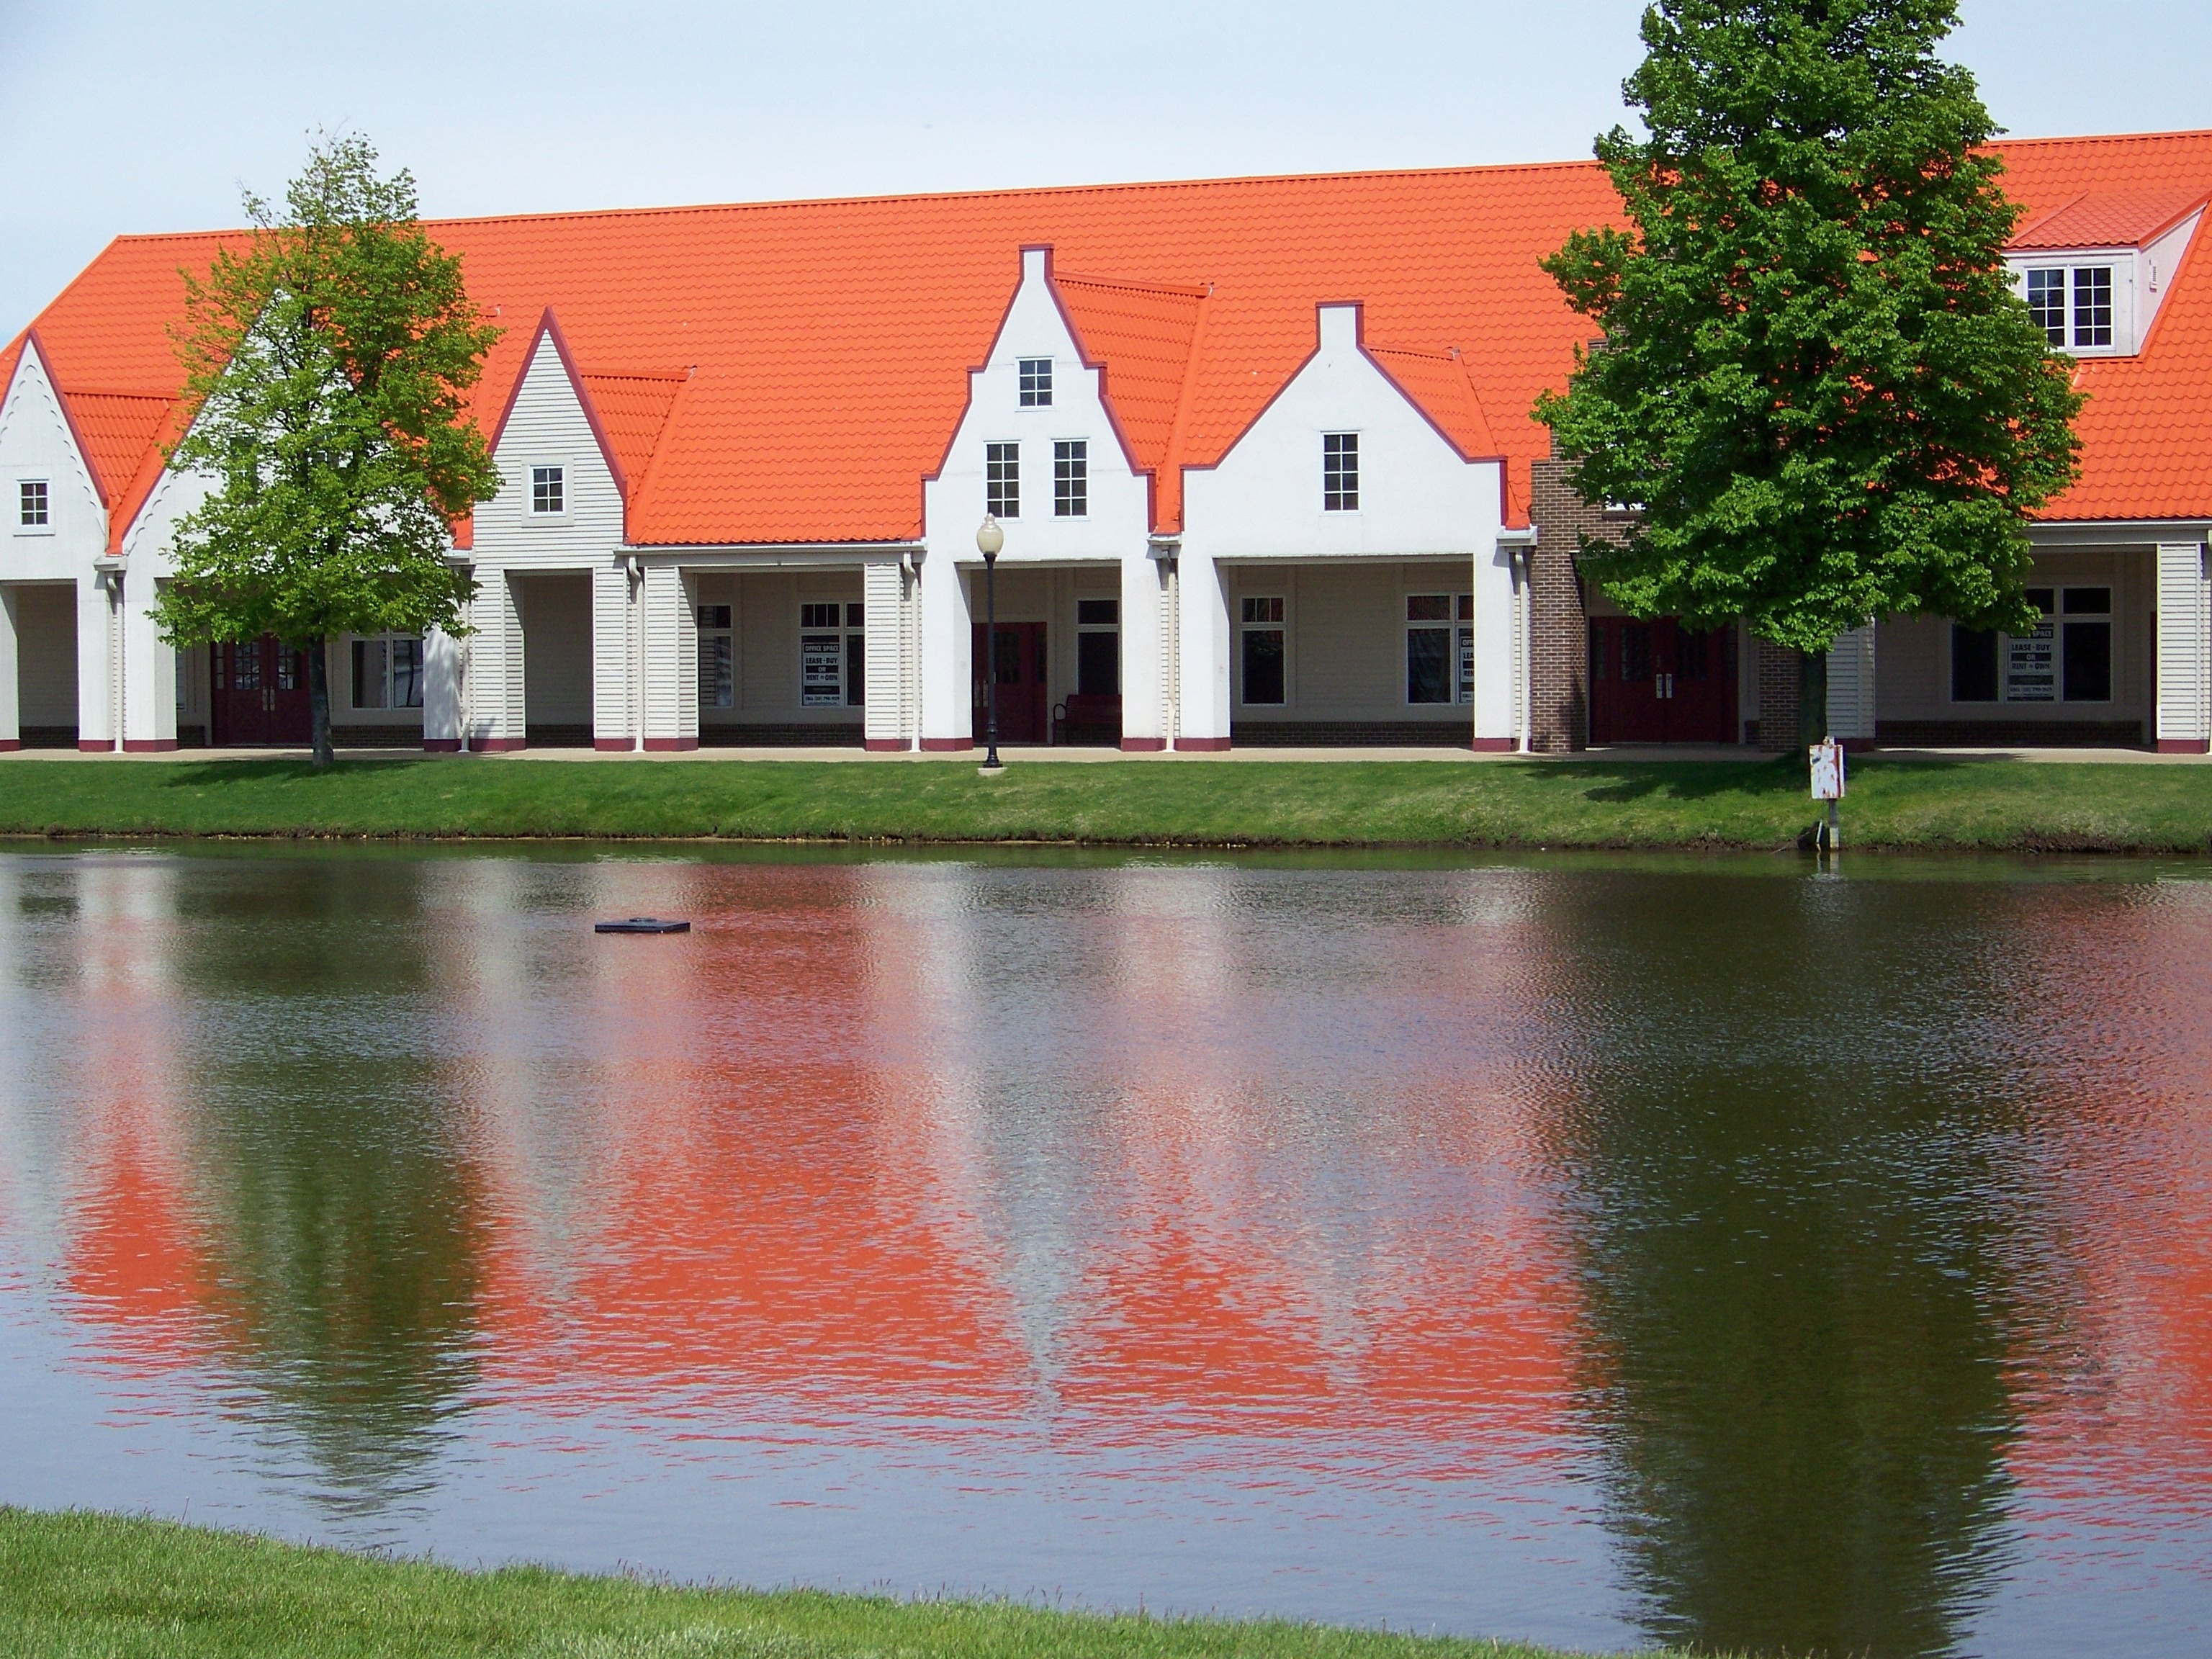
water, architecture, structure, lawn, house, flower, building, chateau, construction, reflection, landmark, facade, exterior, waterway, engineering, design, dutch, estate, architectural, architecture design